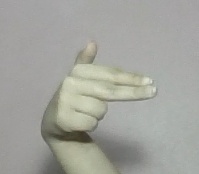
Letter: ghain